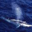
Label: whale